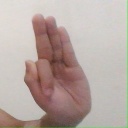
अक्षर: फ